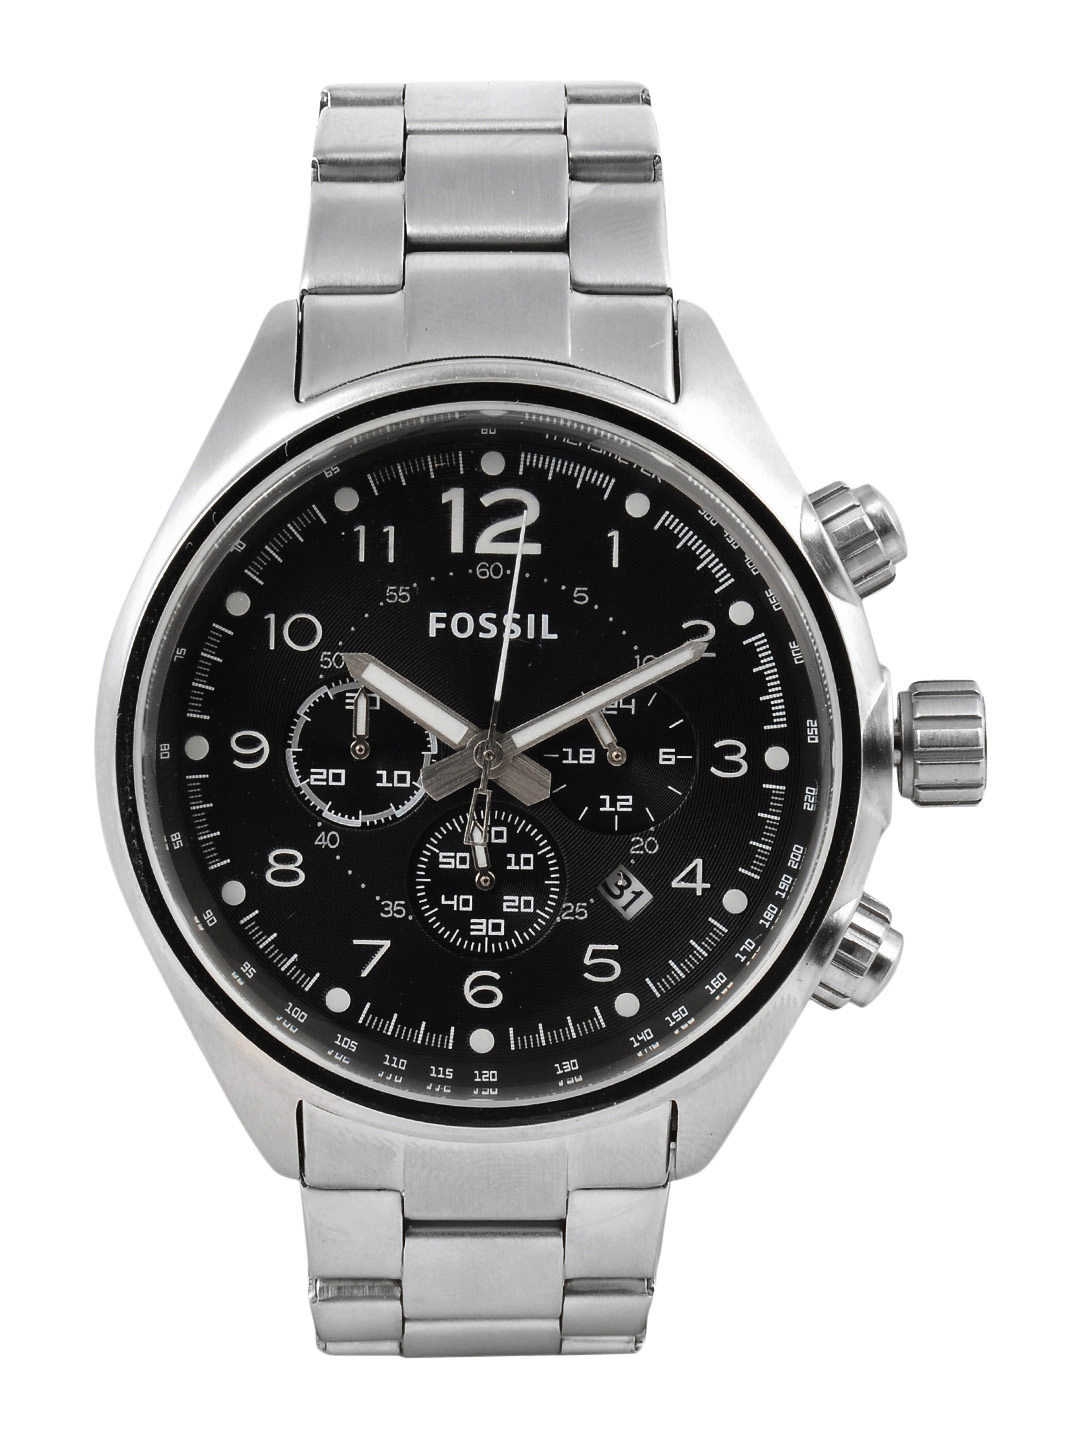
Fossil Men Black Dial Chronograph Watch CH2800
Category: Accessories / Watches / Watches
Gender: Men
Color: Black
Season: Winter 2016
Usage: Casual